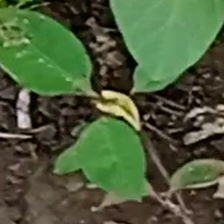
Weed species: Moti_dudhi(Euphorbia_geneculata_L)